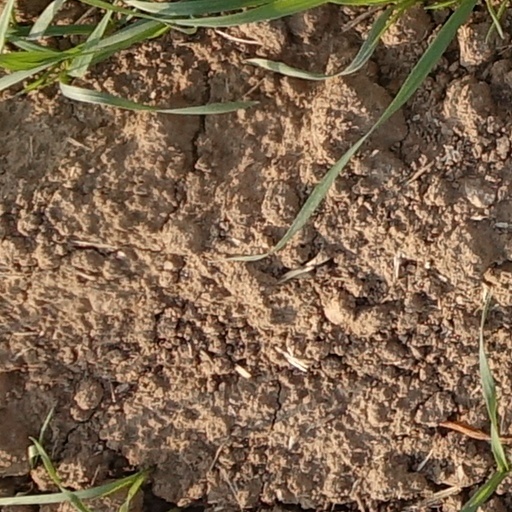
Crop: wheat